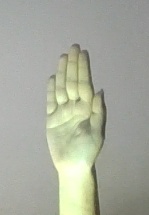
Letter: seen